Boonah, Queensland

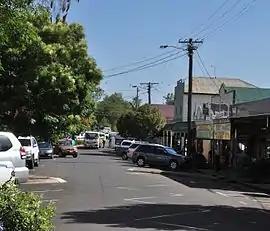
Main street of Boonah, 2008

Boonah is a rural town and locality in the Scenic Rim Region, Queensland, Australia. In the , the locality of Boonah had a population of 2,557 people.